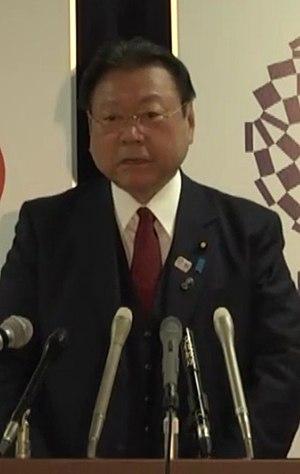
Yoshitaka Sakurada, né le 20 décembre 1949, est un homme politique japonais du Parti libéral-démocrate et membre de la Chambre des représentants à la Diète nationale. Du 2 octobre 2018 au 10 avril 2019, il est Ministre des Jeux Olympiques et paralympiques de Tokyo 2020．